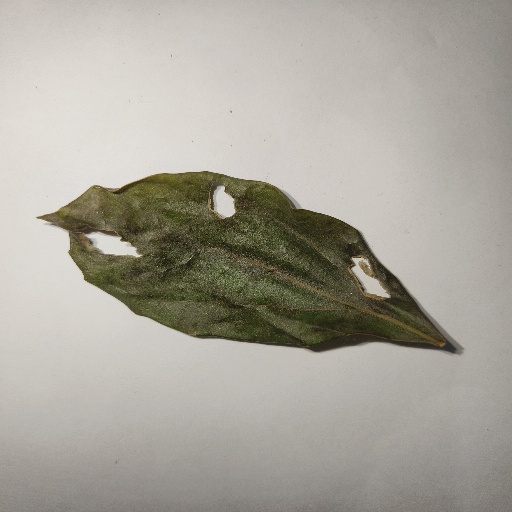
Species: Camphor
Leaf condition: Shot Hole